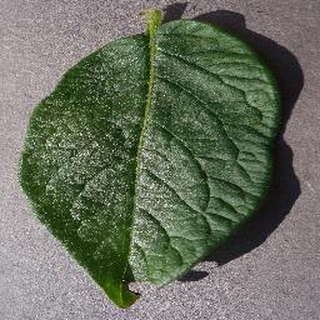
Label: healthy_potato